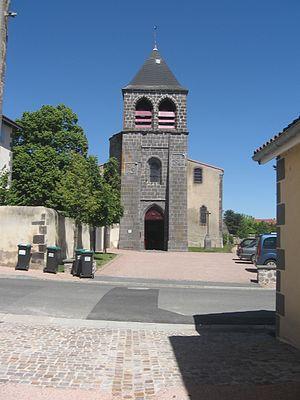
Saint-Laure est une commune française, située dans le département du Puy-de-Dôme et la région administrative Auvergne-Rhône-Alpes. Elle fait partie de l'aire urbaine de Clermont-Ferrand.